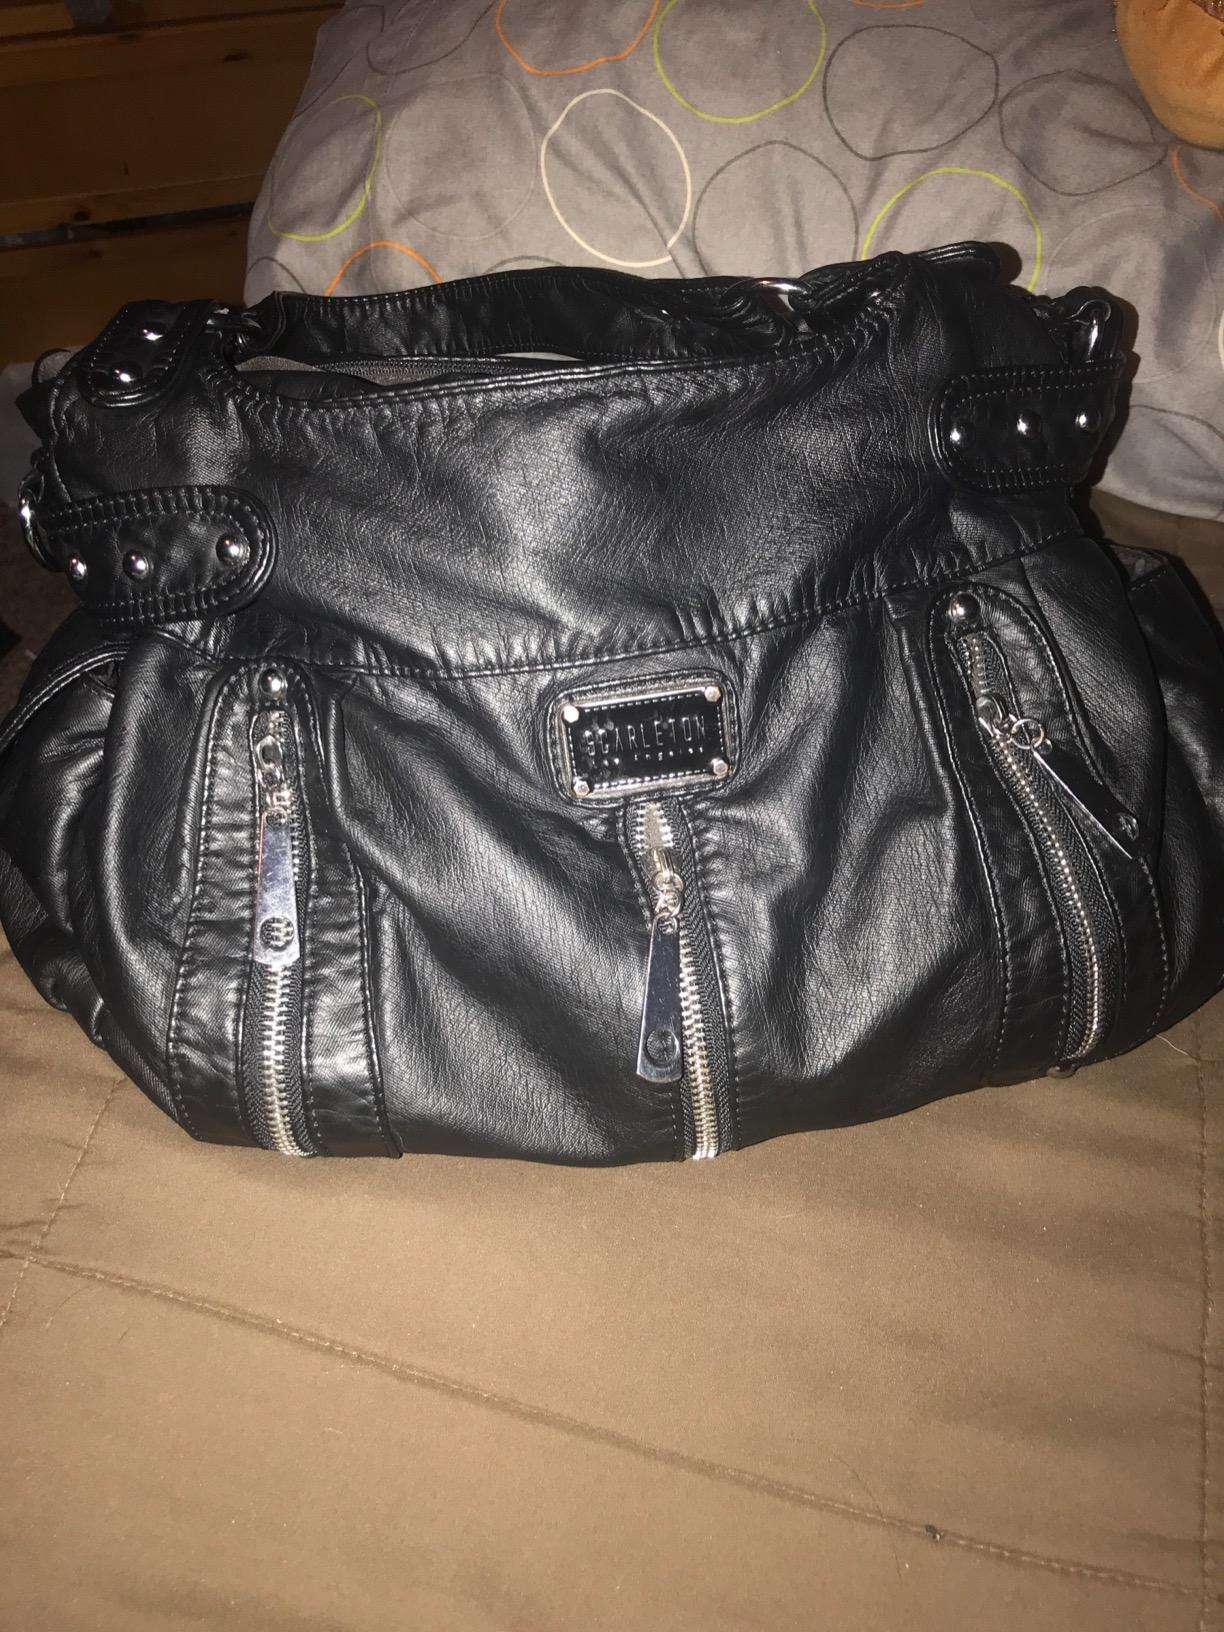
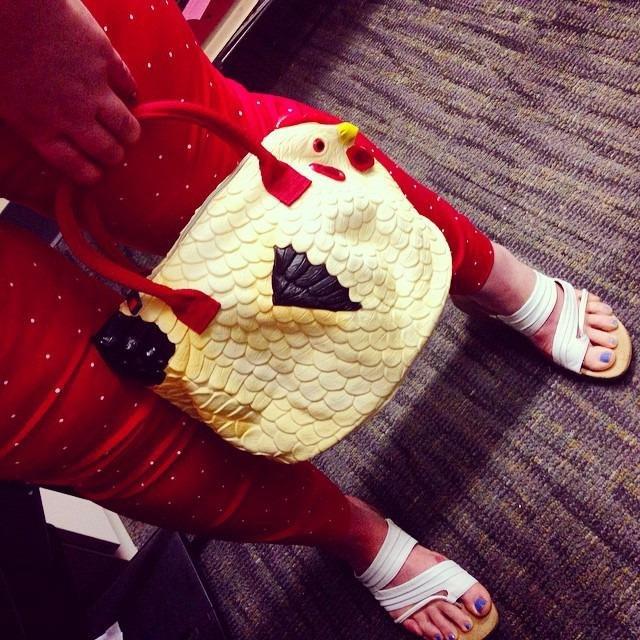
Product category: accessories_handbag
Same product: no